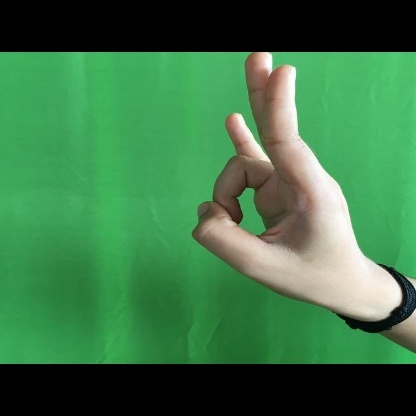
Mudra: Mayura